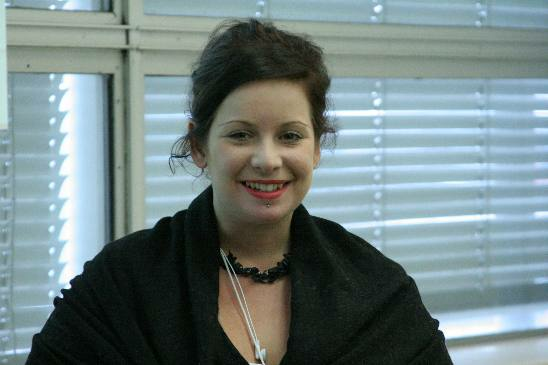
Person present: Yes